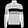
Label: Coat